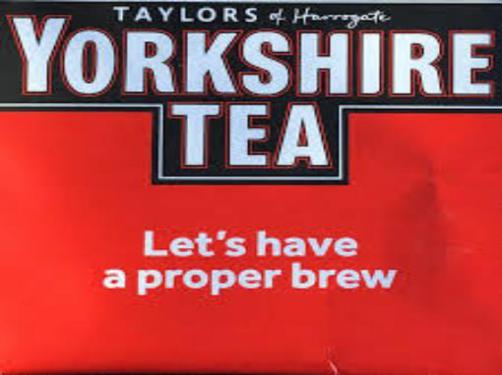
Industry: Food